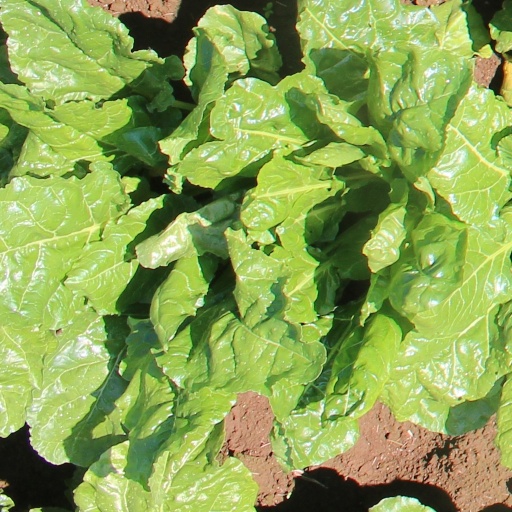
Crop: sugar beet